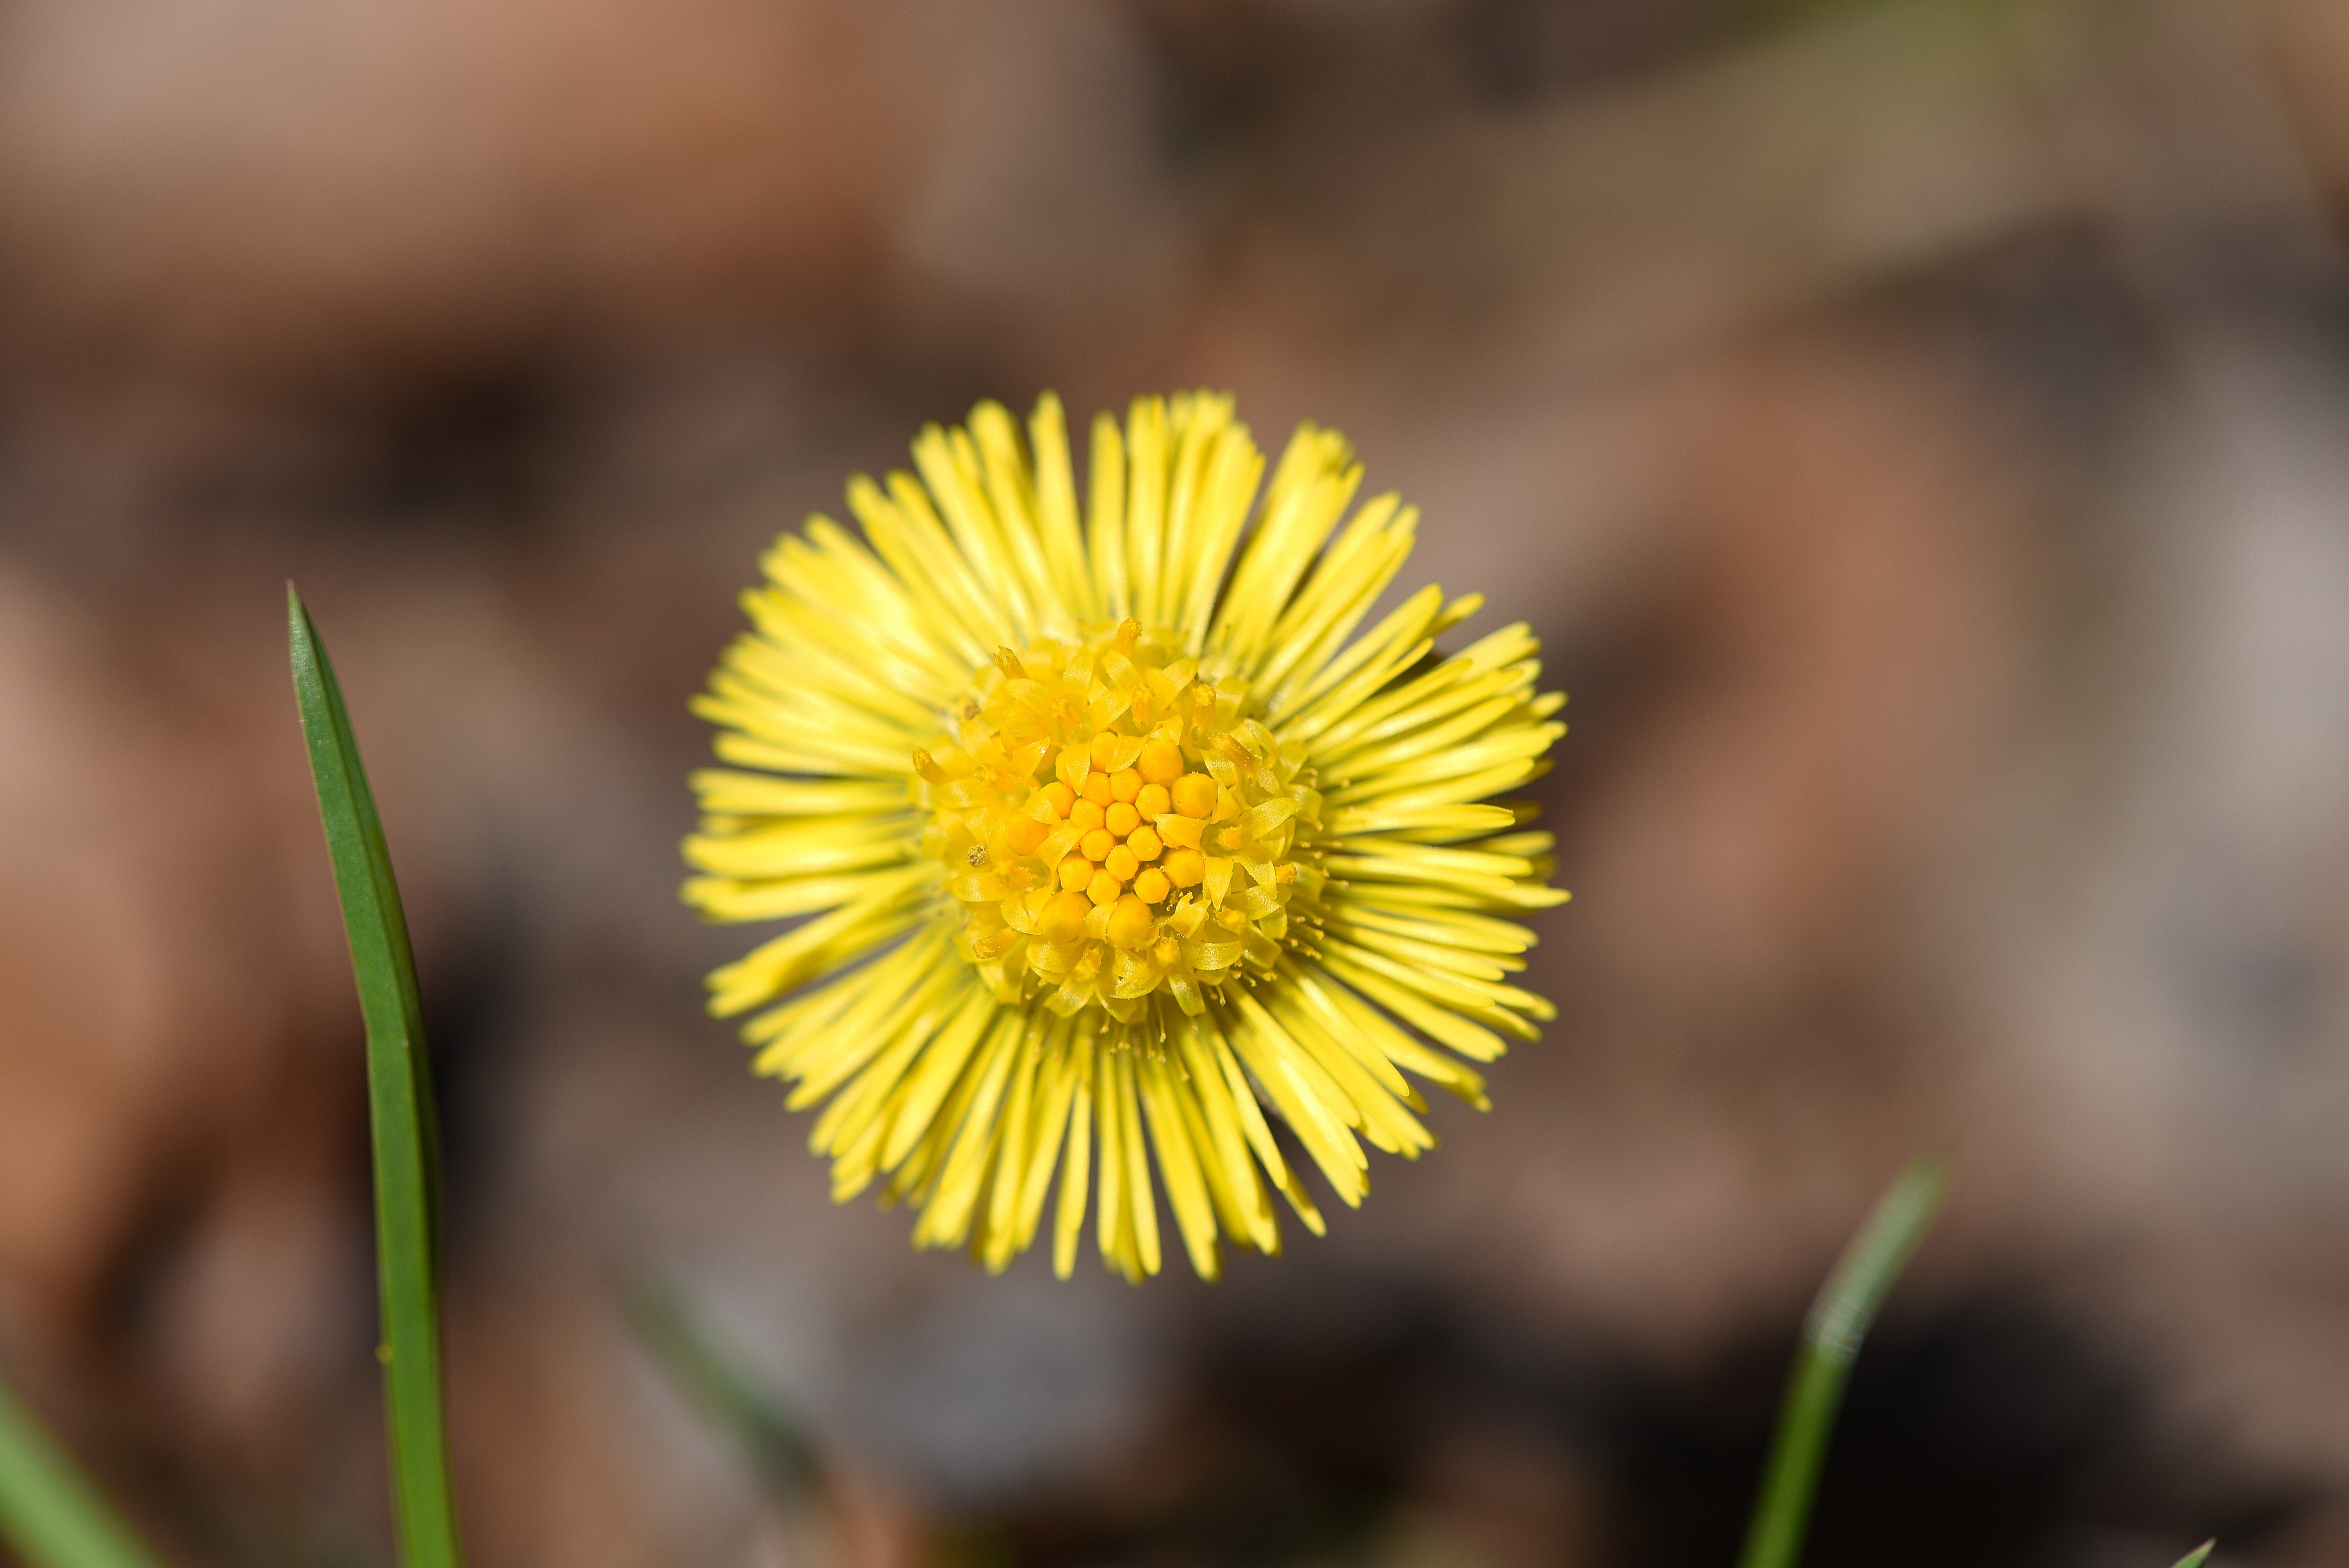
nature, plant, dandelion, flower, petal, daisy, spring, botany, yellow, close, flora, yellow flower, wildflower, close up, early bloomer, macro photography, flowering plant, daisy family, forest flower, tussilago farfara, plant stem, land plant